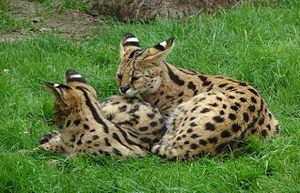
Jeunes servals (Leptailurus serval) au Parc de Thoiry.
Le chat était l'un des nombreux animaux dont les attributs furent vénérés dans l'Égypte antique. Il était notamment associé au symbole de protection. Tout d'abord avatar du dieu Rê en tant que pourfendeur du serpent Apophis, il connaîtra le sommet de son influence en tant qu'incarnation de la déesse Bastet.